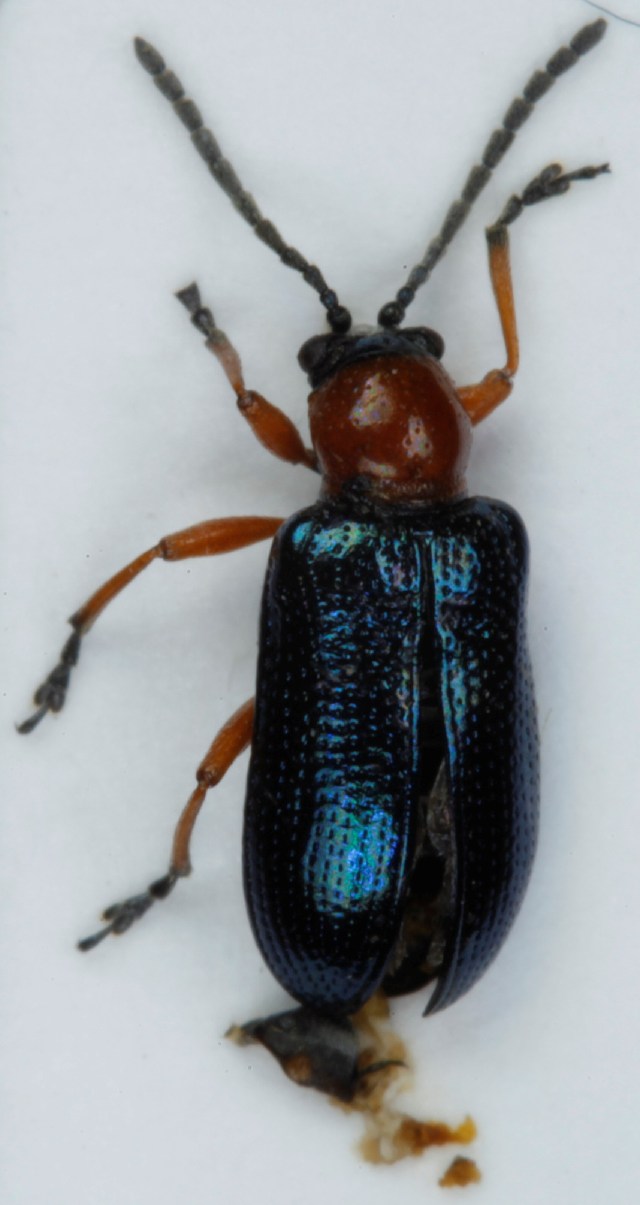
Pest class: cereal_leaf_beetle